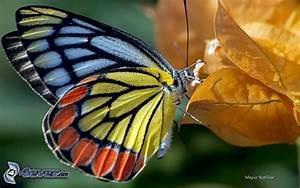
butterfly